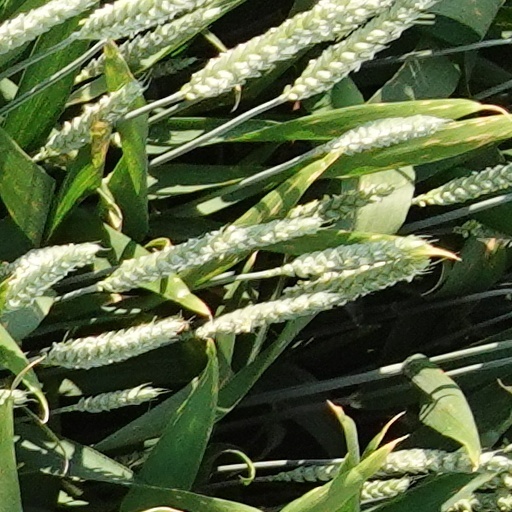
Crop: wheat